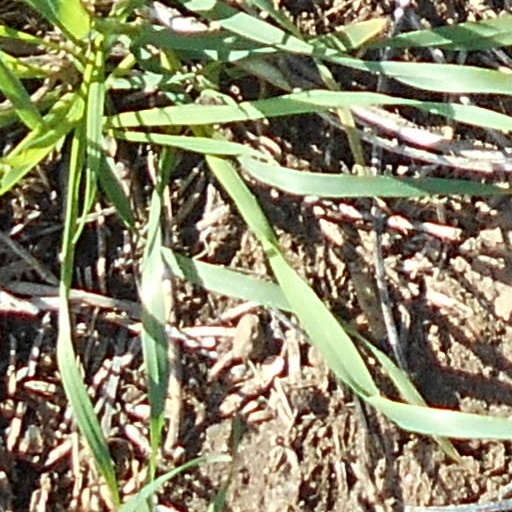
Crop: wheat